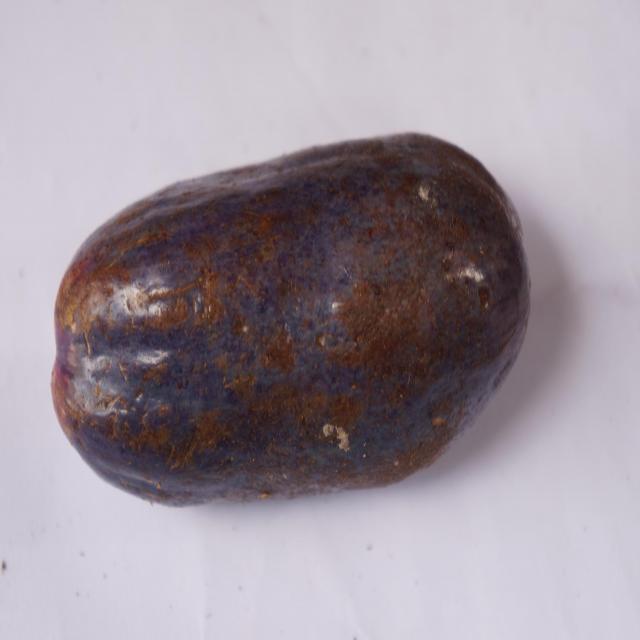
Plum grade: unaffected